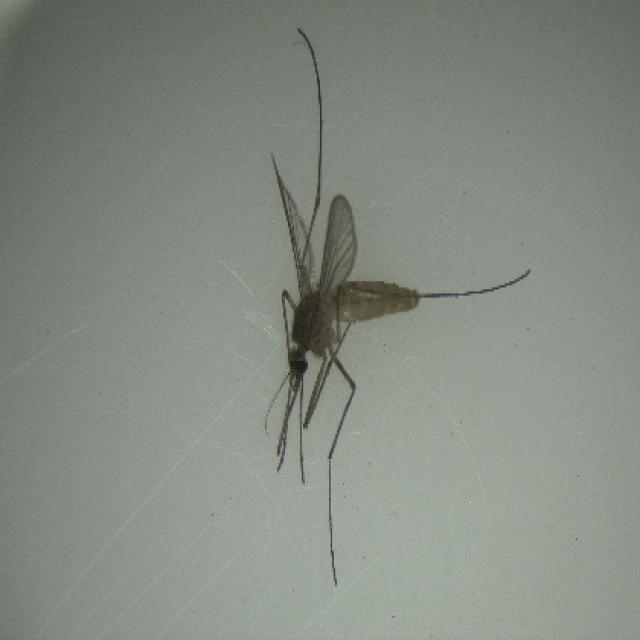
Species: culex_pipiens